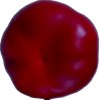
Label: red_pepper